Mitt Romney 2008 presidential campaign

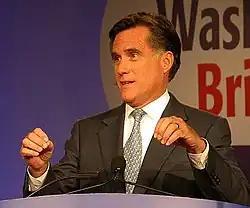
Romney speaking in October 2007 before the Values Voter Summit in Washington, D.C.

Romney's campaign speeches sometimes contained a standard response to the religion issue as a whole: "I believe in God. I believe in the family. I believe in America's future. It has a great role to preserve the peace on the planet. So the kinds of values I have are very much in line with those of the American people. My guess is as they get to know me better, there will be other faults that they find more troubling."